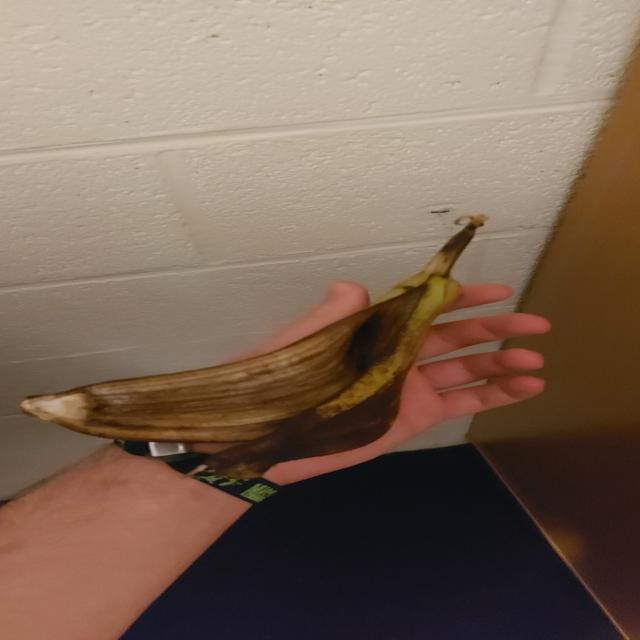
Label: bananas